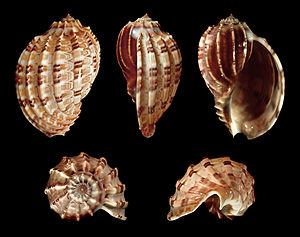
Harpa est un genre de mollusques appartenant à la classe des gastéropodes, genre-type de la famille des Harpidae.